Jhansi State

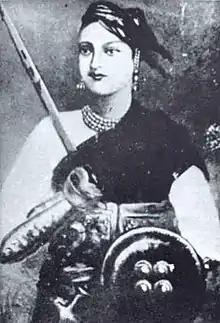
Rani Laxmibai portrayed as sowar

Raja Gangadhar Rao was married to Laxmi Bai, and he adopted a child called Anand Rao, the son of his cousin, who was renamed Damodar Rao, on the day before he died. The adoption was in the presence of the British political officer who was given a letter from the raja requesting that the child should be treated with kindness and that the government of Jhansi should be given to his widow for her lifetime. After the death of the raja in November 1853 because Damodar Rao was adopted, the British East India Company, under Governor-General Lord Dalhousie, applied the Doctrine of Lapse, rejecting Damodar Rao's claim to the throne and annexing the state to its territories.